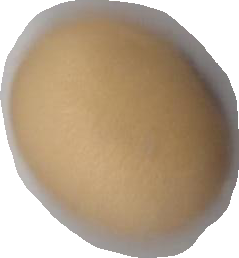
Variety: Anjasmoro